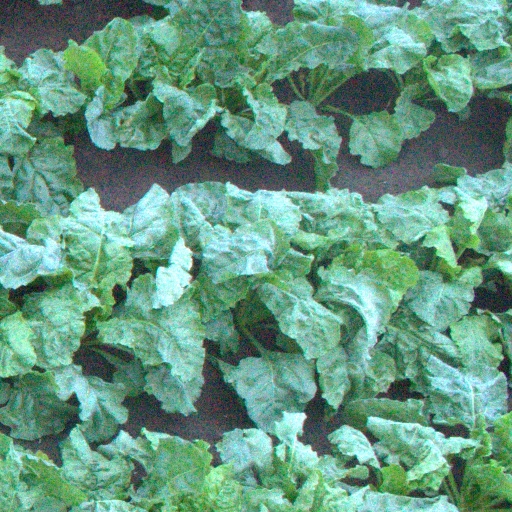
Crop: sugar beet